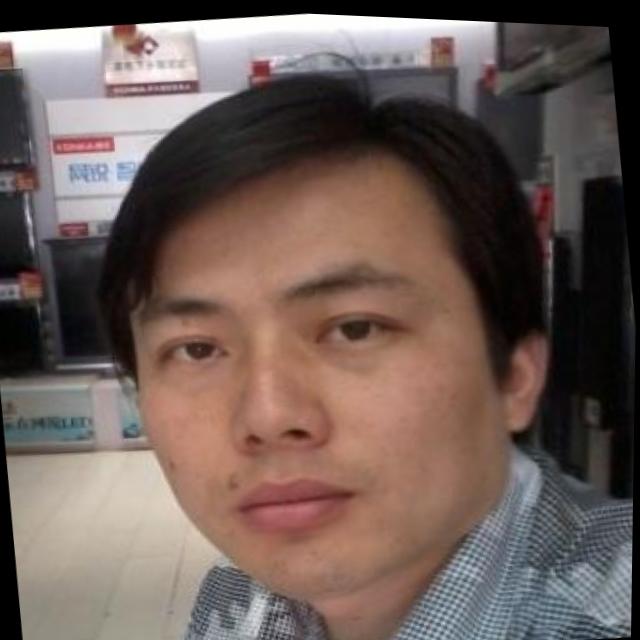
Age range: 21-44